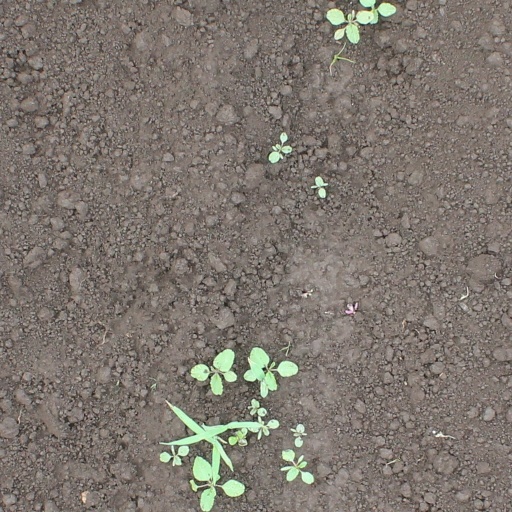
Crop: soybean